Ruggero Cozzi

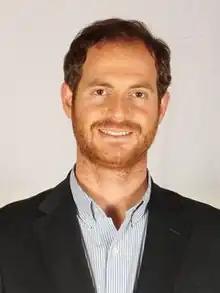

Ruggero Ignacio Cozzi Elzo (born 9 December 1986) is a Chilean lawyer and politician.